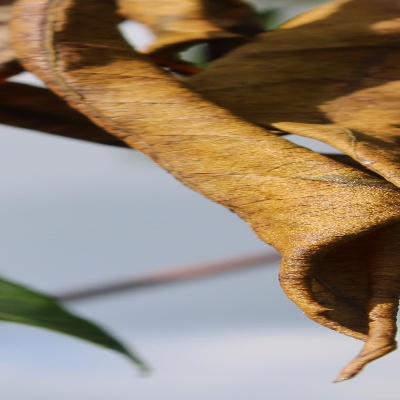
Crop: Cassava
Condition: bacterial blight